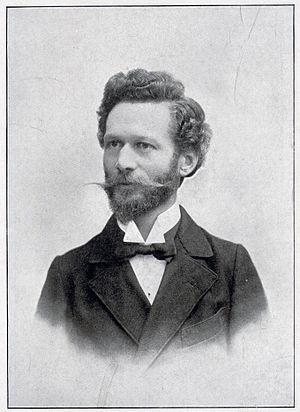
Eugen Sutermeister, né le 16 novembre 1862 à Küsnacht et mort le 8 juin 1931, est un écrivain suisse allemand, fondateur de l'Association Suisse pour organisations de sourds et malentendants.